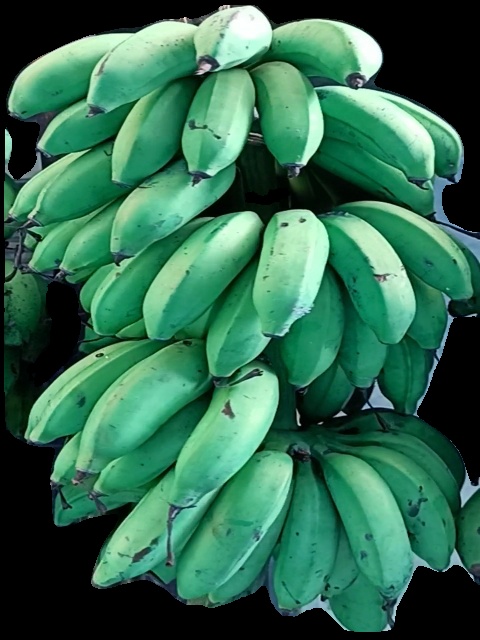
Variety: rasbale
Grade: grade2